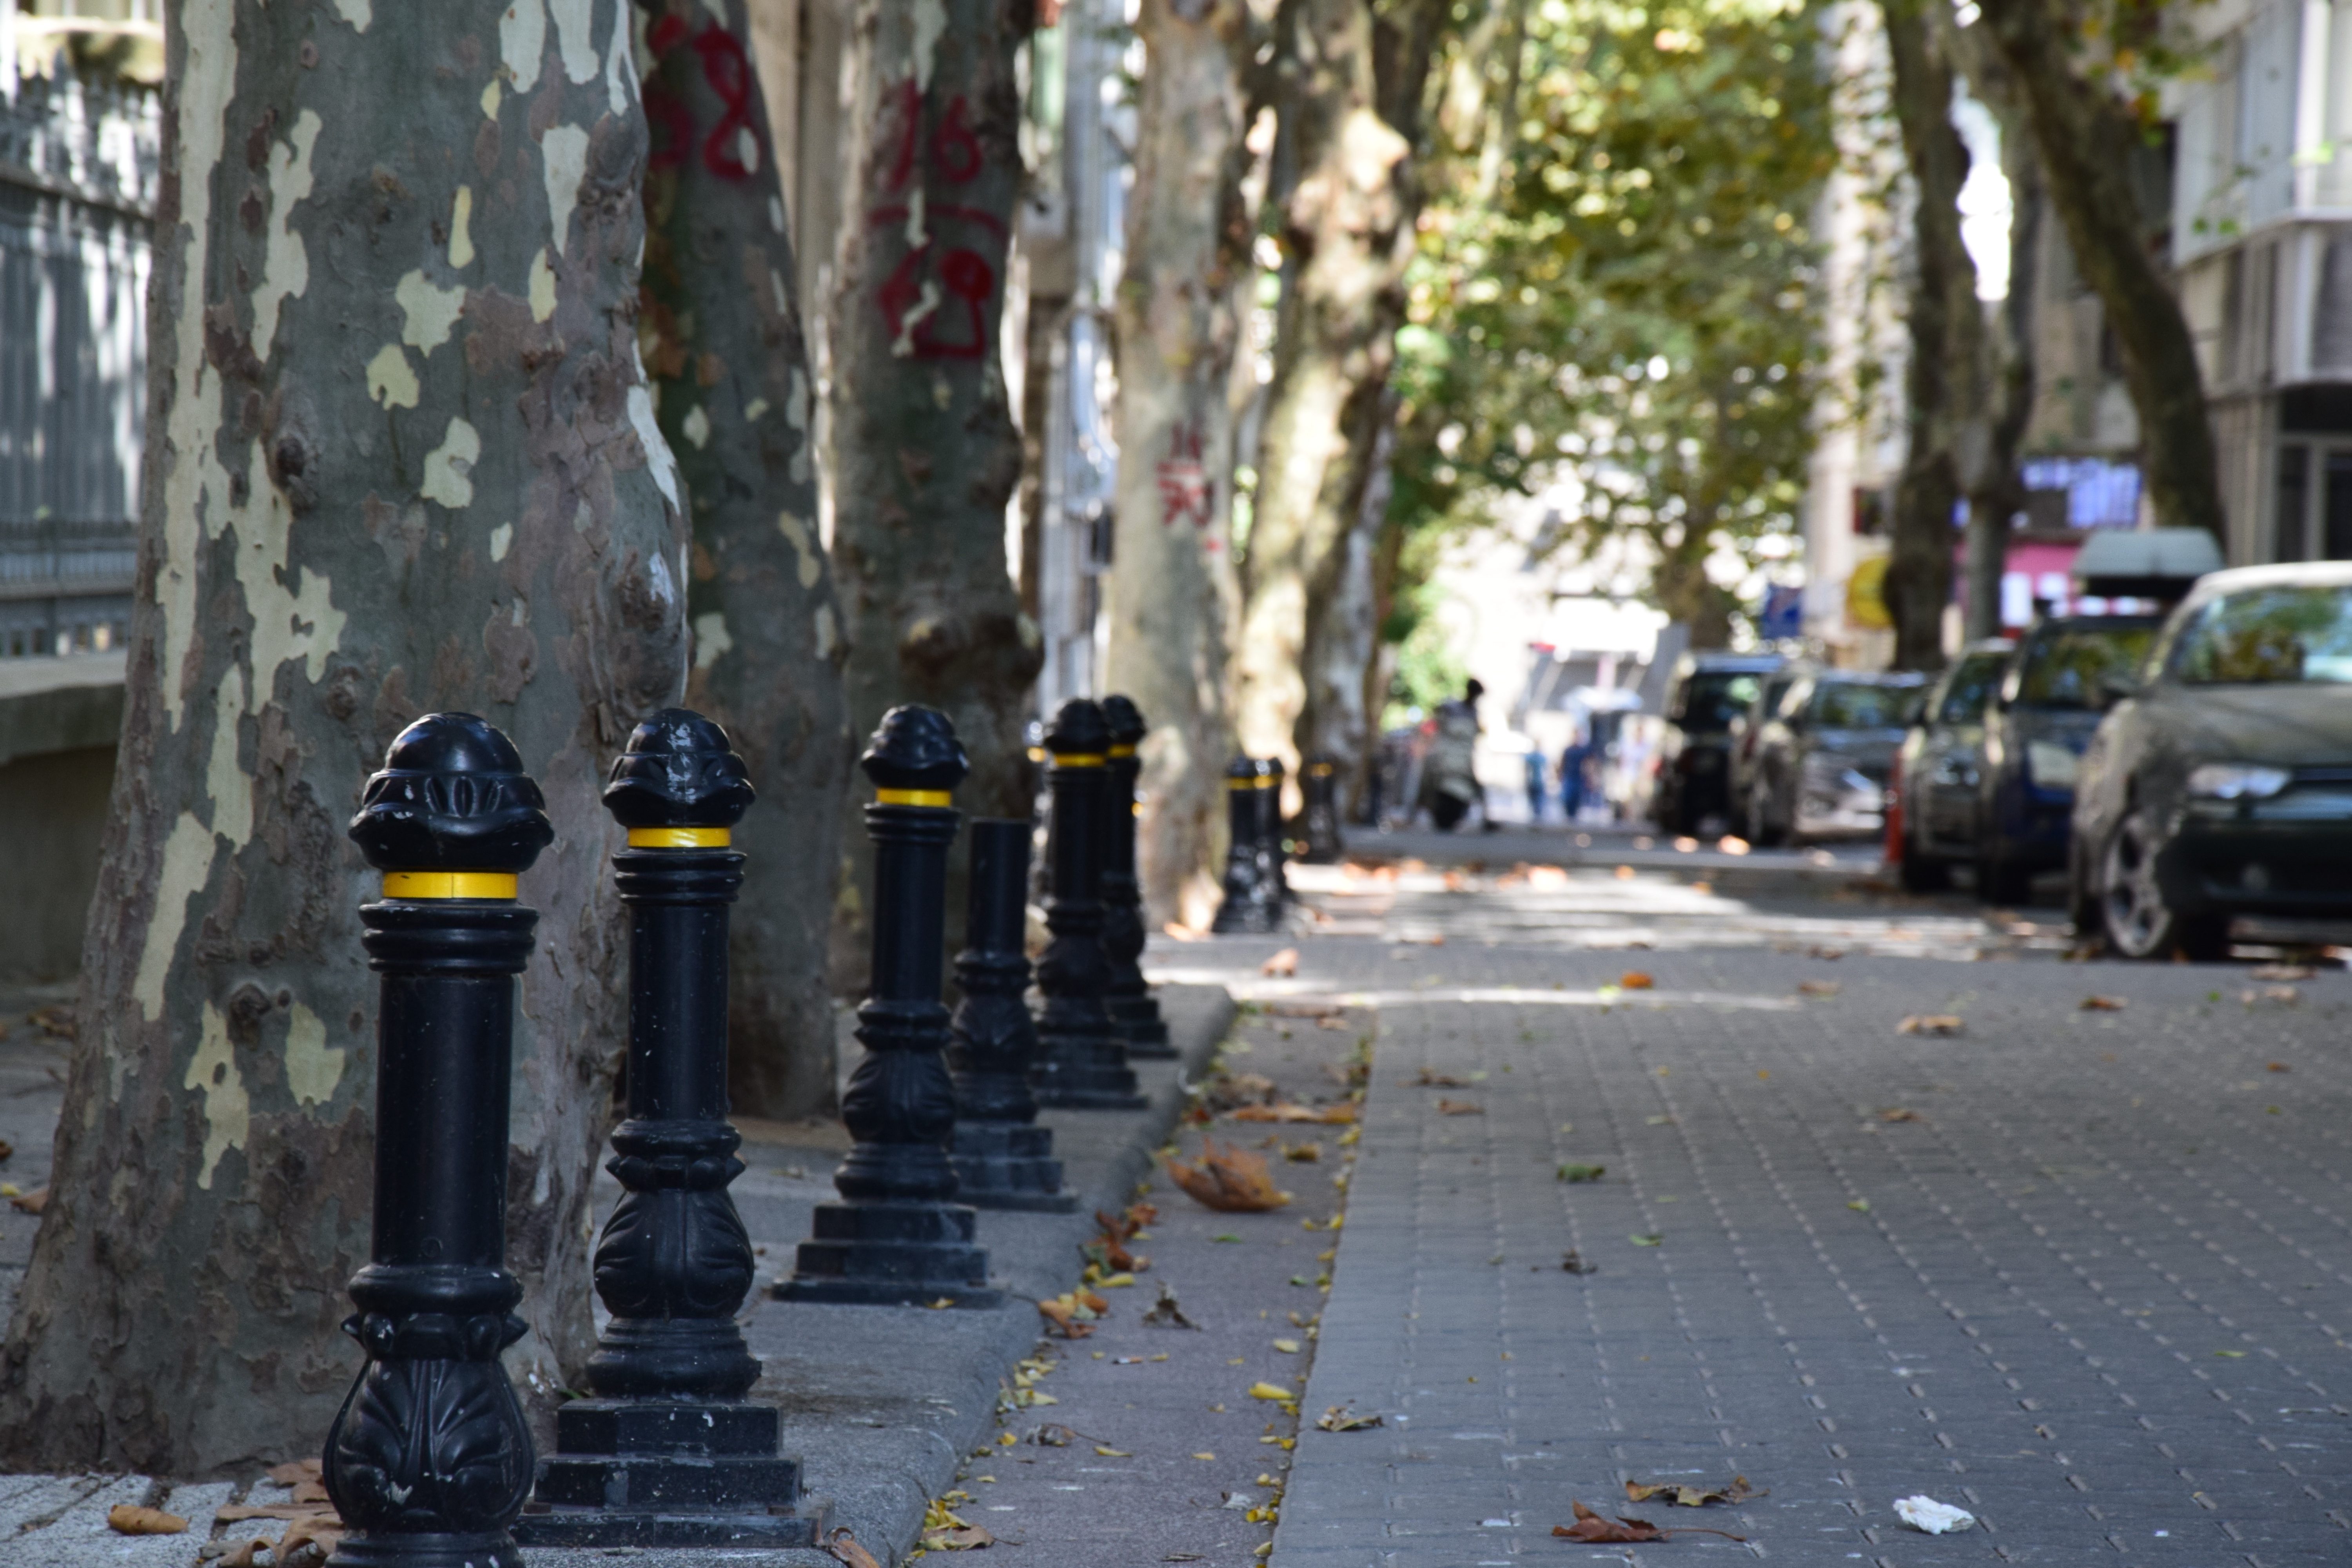
pedestrian, road, street, sidewalk, alley, city, tourist, travel, europe, lane, life, infrastructure, turkey, istanbul, road surface, urban area